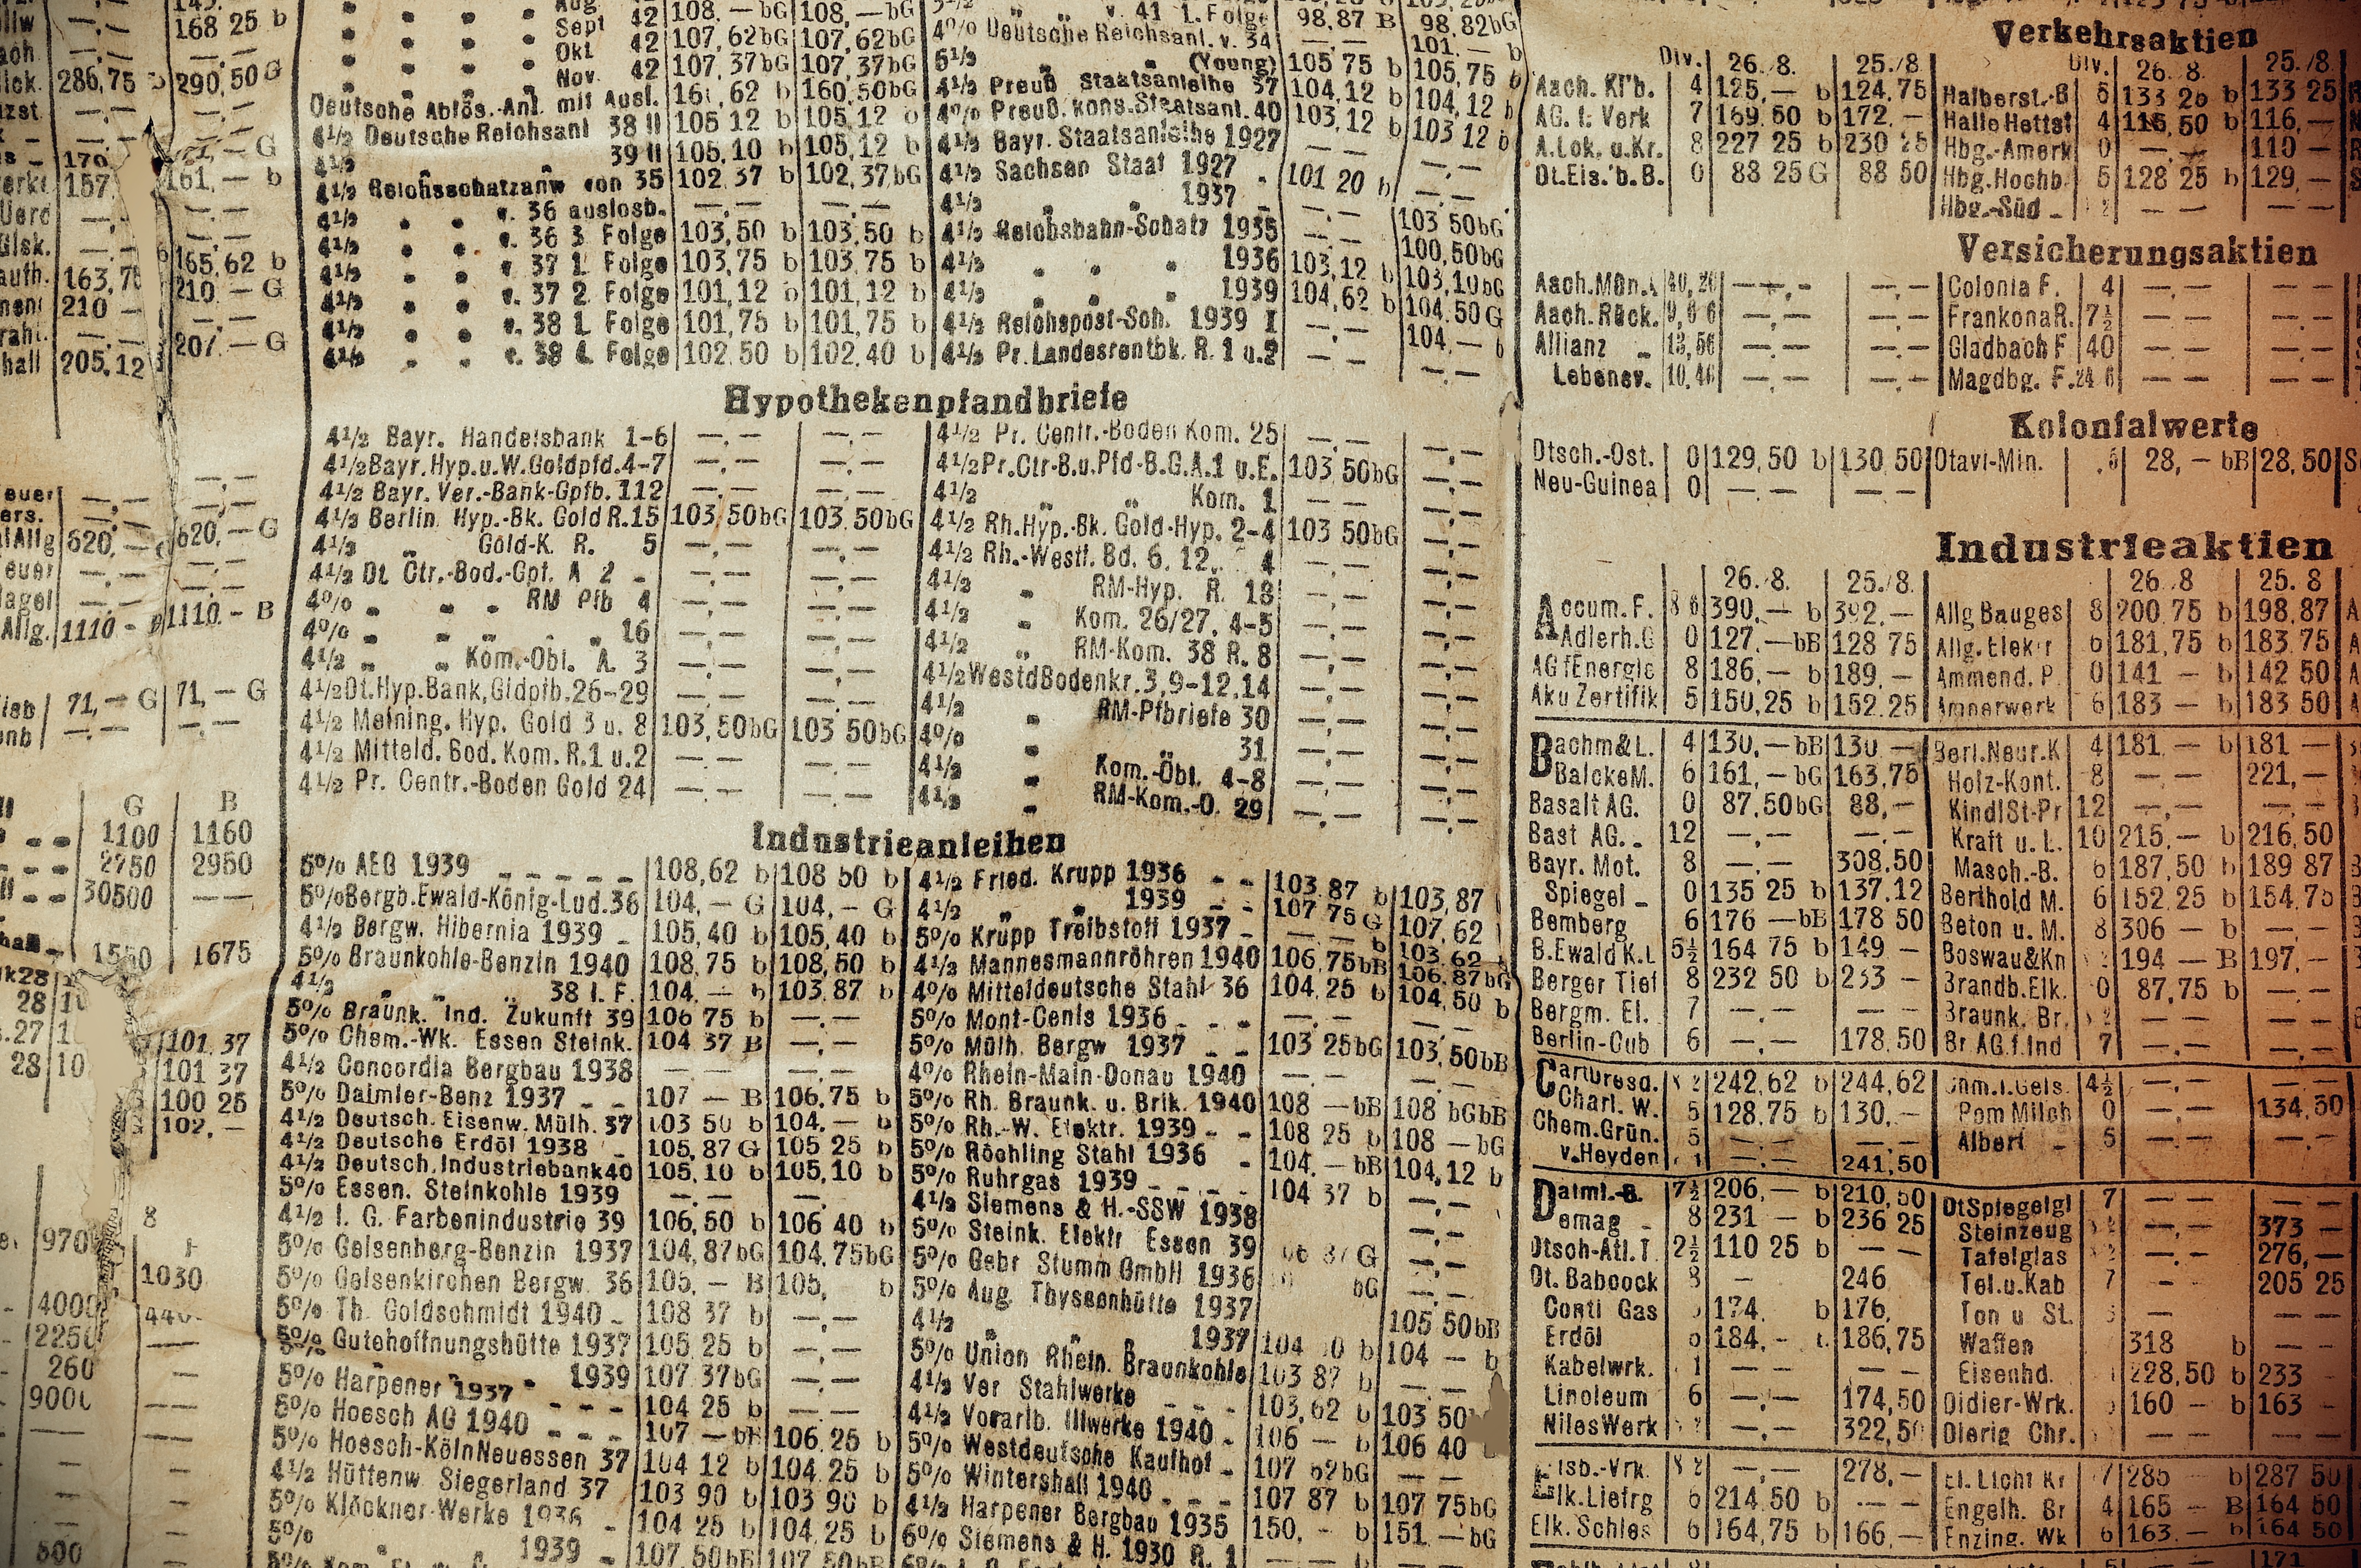
wood, antique, texture, old, newspaper, pattern, yellow, paper, close, font, transience, text, pressure, newsprint, daily newspaper, crumpled, ancient history, old script